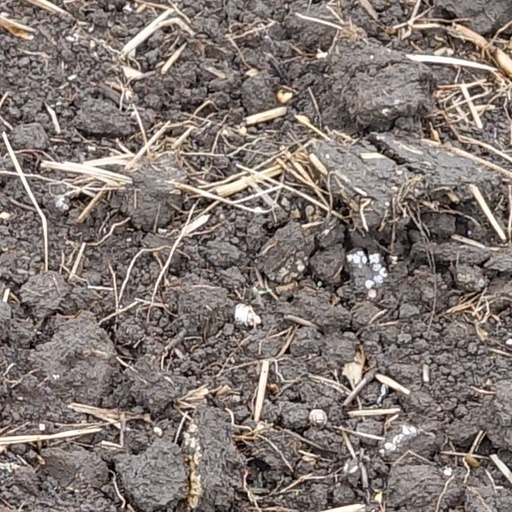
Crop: wheat